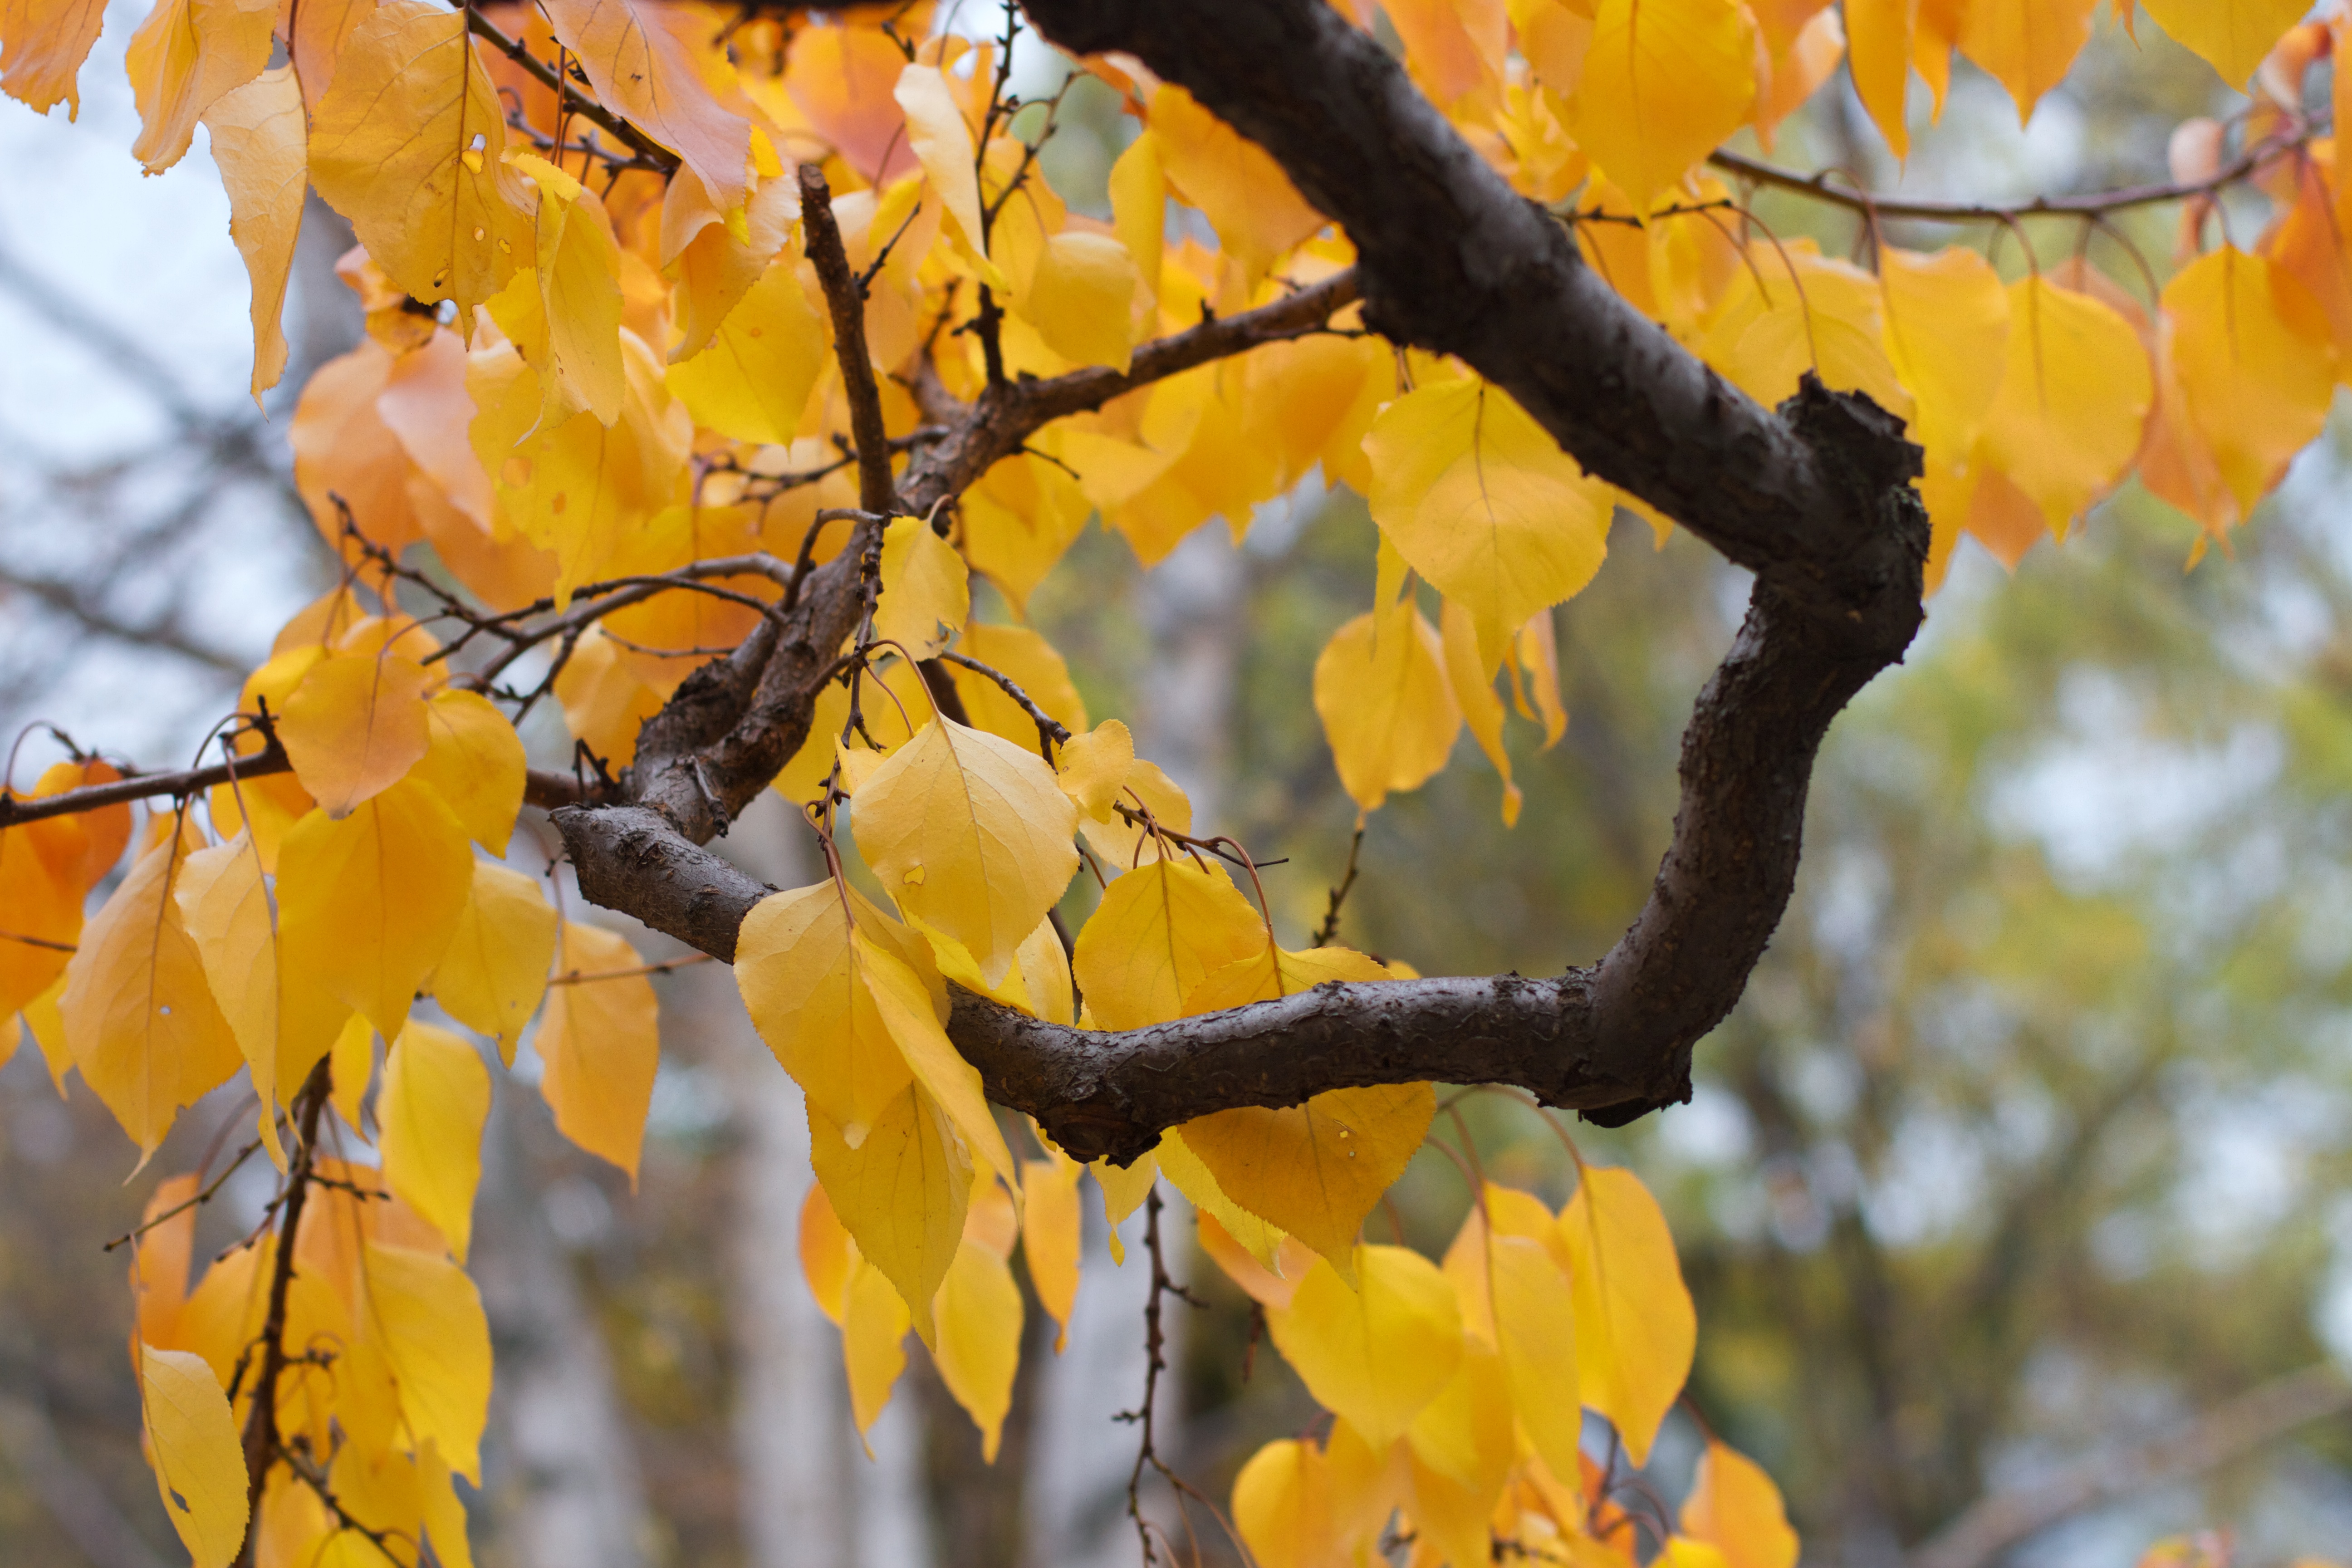
tree, nature, branch, blossom, plant, sunlight, leaf, flower, food, spring, produce, autumn, yellow, flora, season, leaves, deciduous, hello, flowering plant, maidenhair tree, woody plant, land plant